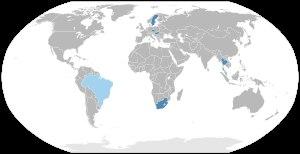
Le JAS 39 Gripen est un avion multirôle de quatrième génération développé par la Suède dans les années 1980. Mis en service en 1996 dans la Force aérienne suédoise, il a été exporté en Hongrie, République tchèque, Afrique du Sud, Thaïlande, Brésil avec 306 exemplaires commandés au total dont 204 pour la Suède. L'utilisation importante de composants étrangers en font un appareil dont l'exportation est soumise à l'accord des gouvernements américains et britanniques.